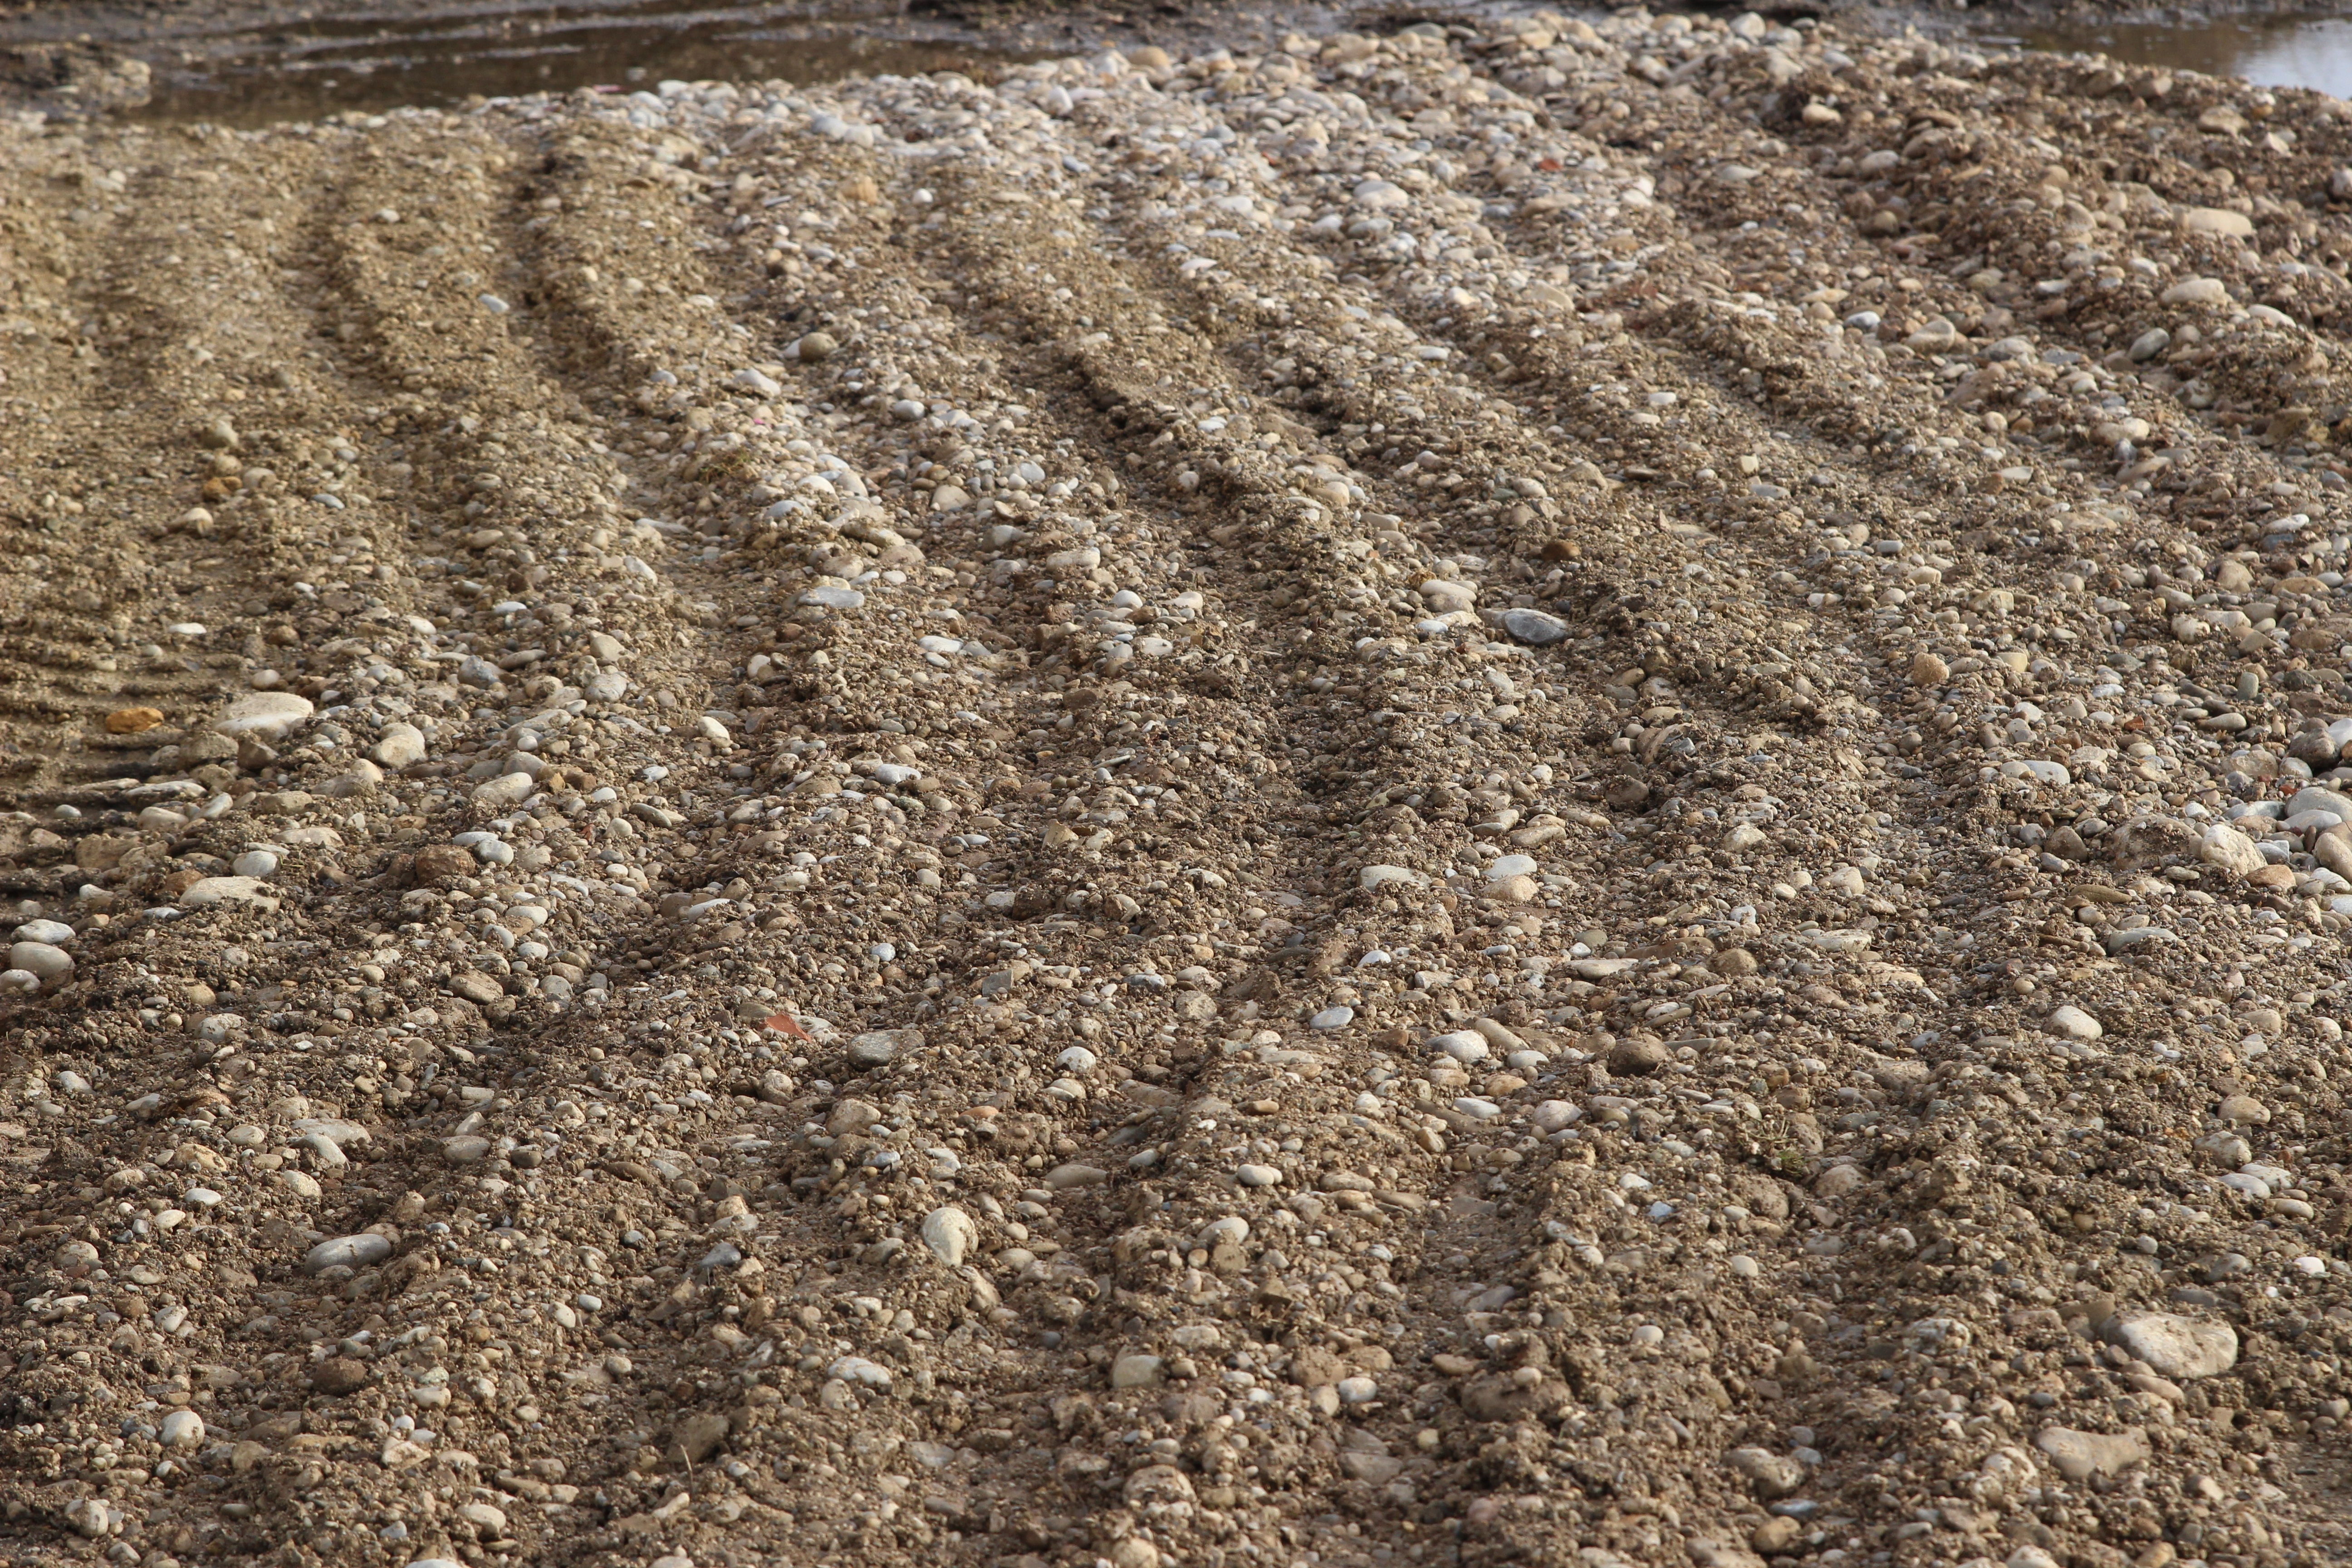
sand, field, asphalt, soil, agriculture, tracks, stones, waves, geology, gravel, flooring, road surface, grass family